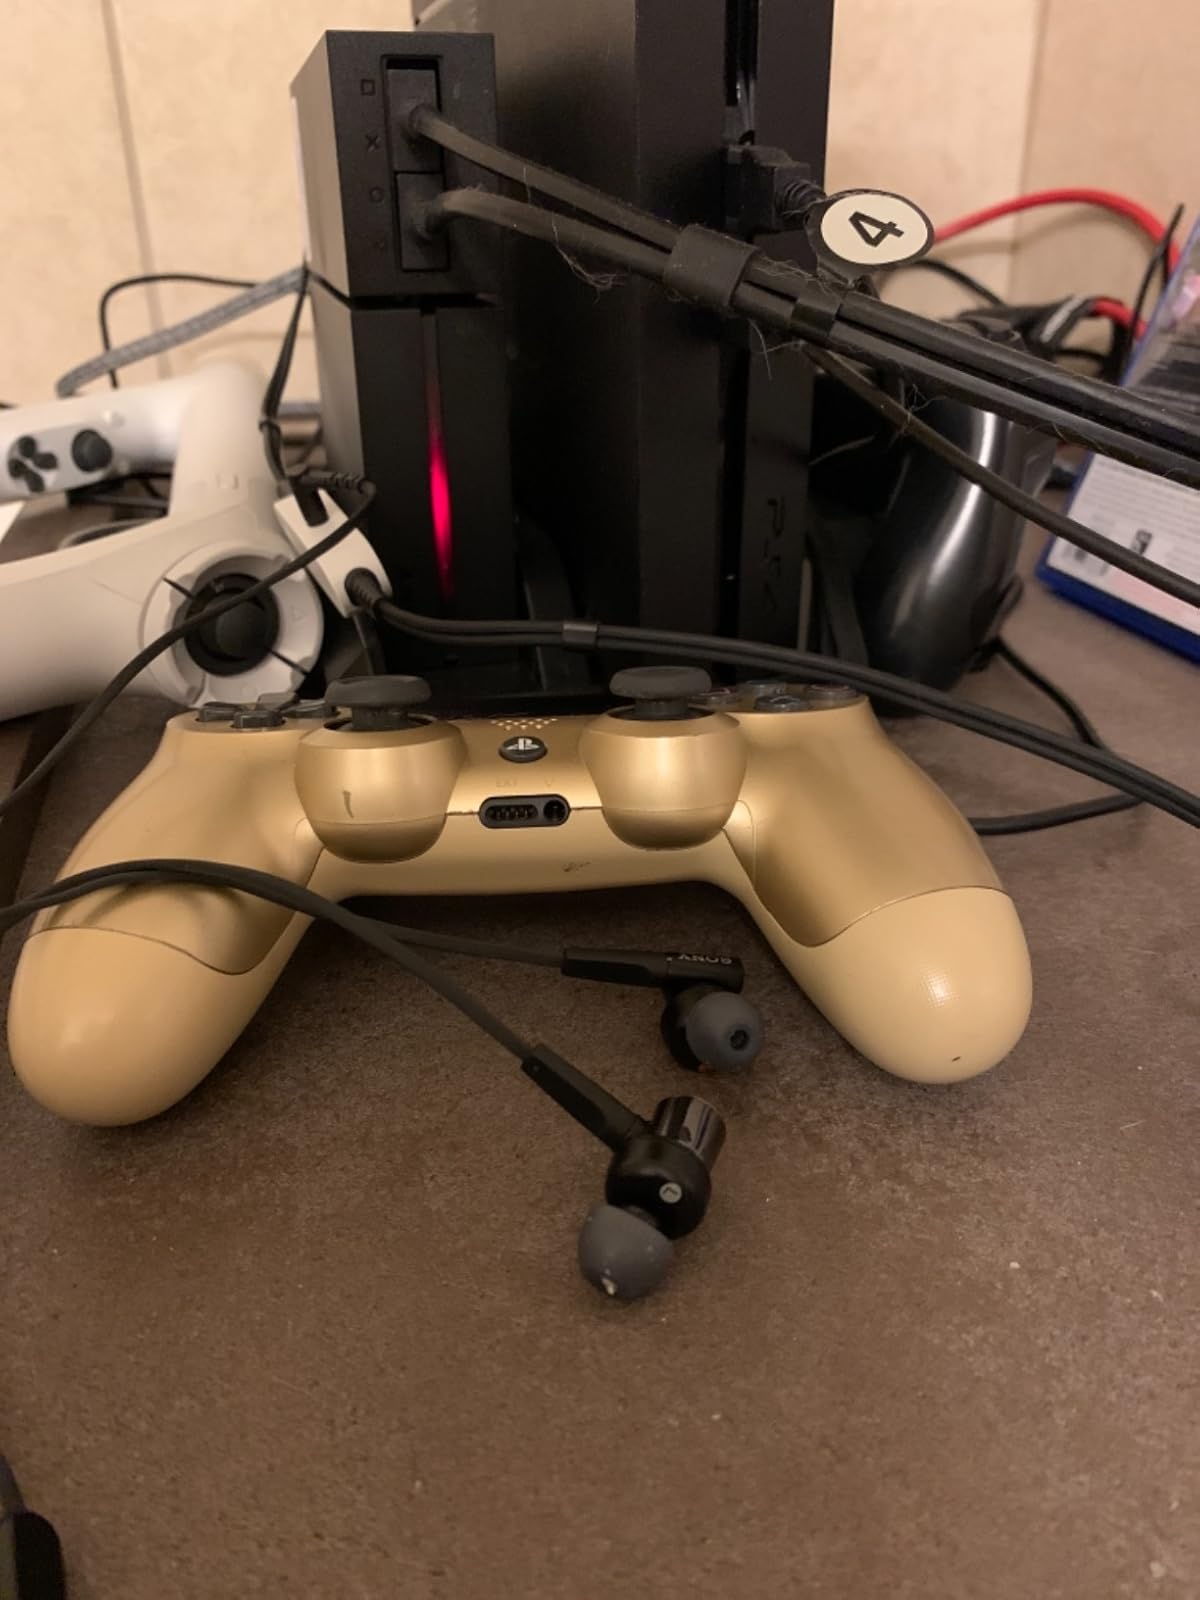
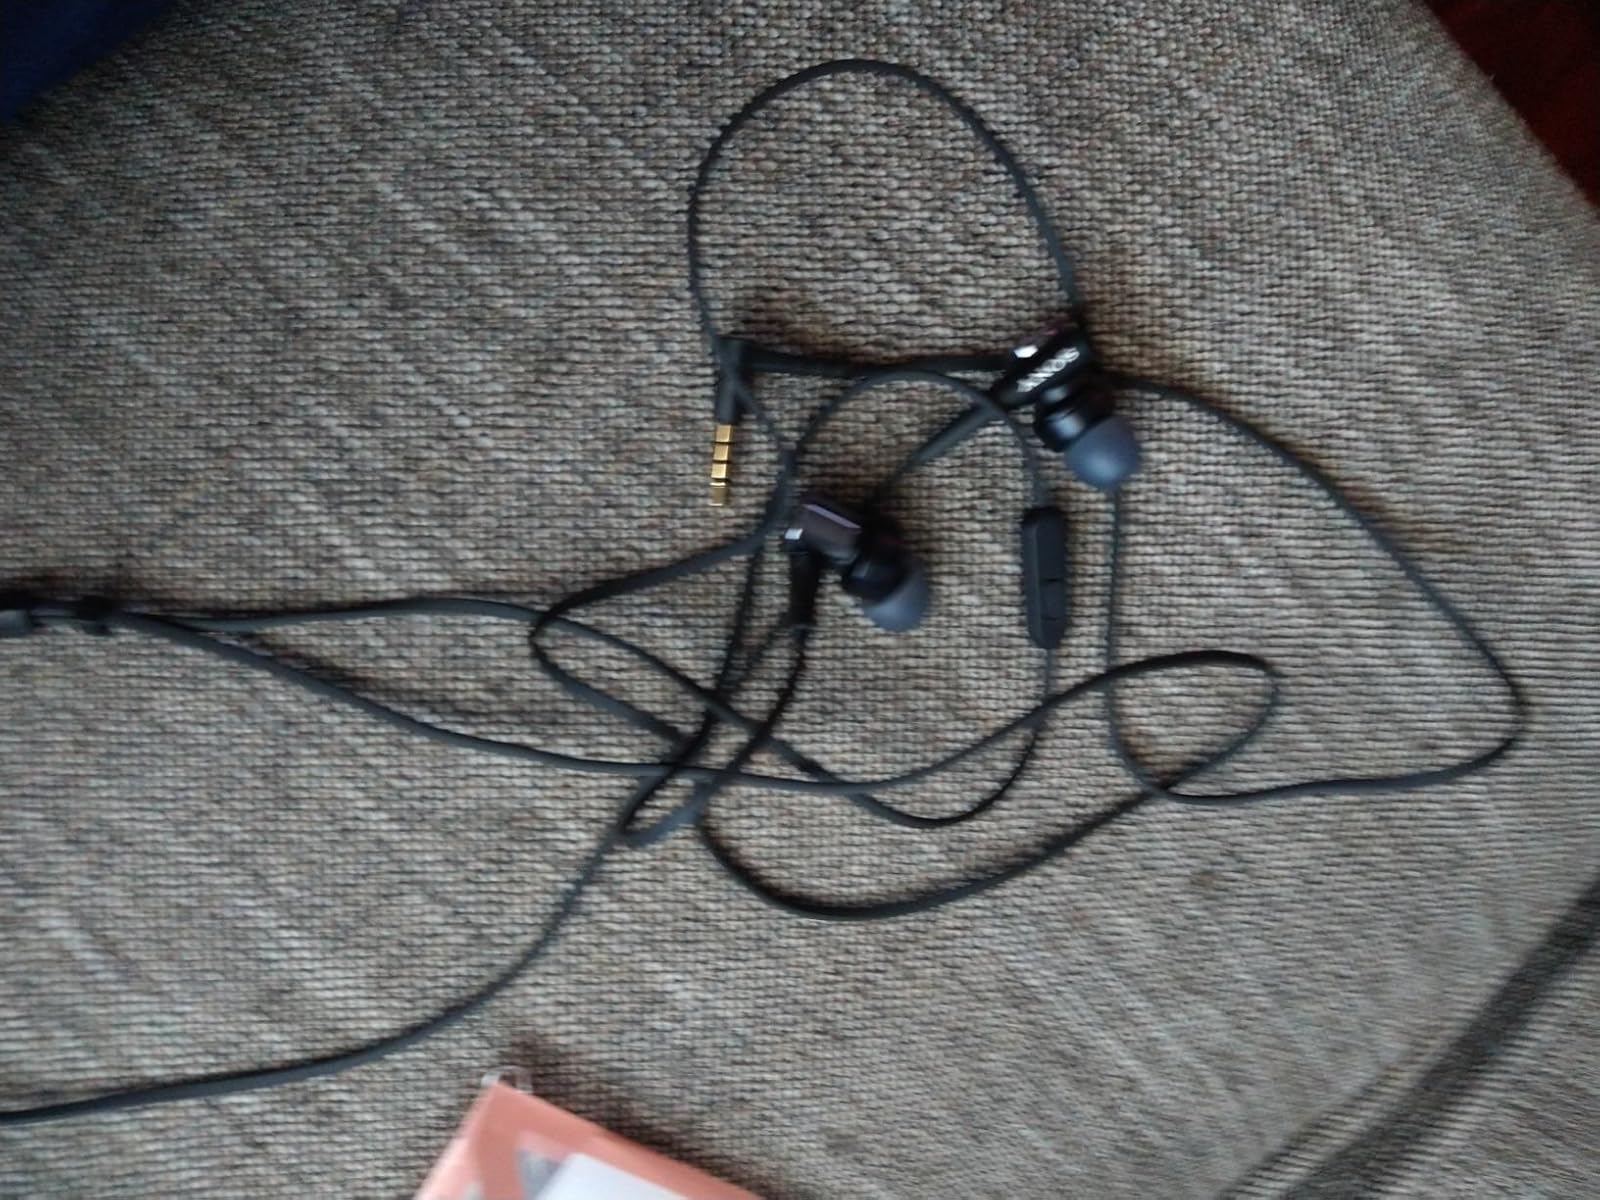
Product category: headphones
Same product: yes